SBB C 5/6

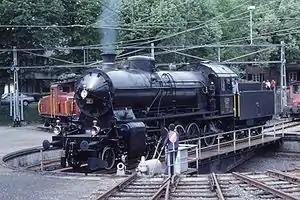
Swiss steam Elephant SBB C 5/6 on the turntable at Winterthur

The C 5/6 were a class of steam locomotives in use for the Swiss Federal Railways. 28 of them were built between 1913 and 1917; all had been withdrawn by 1968. Four have been preserved, one of them in working order. The class was designed for use on the steep inclines of the Gotthard route, and was considered extremely efficient, earning the nickname "Elephant". Its design was based on the successful C 4/5 locomotive, and the result is the largest steam locomotive operated by the Swiss Federal Railways. Within a few years of introduction, however, they began to be replaced by new electric locomotives.